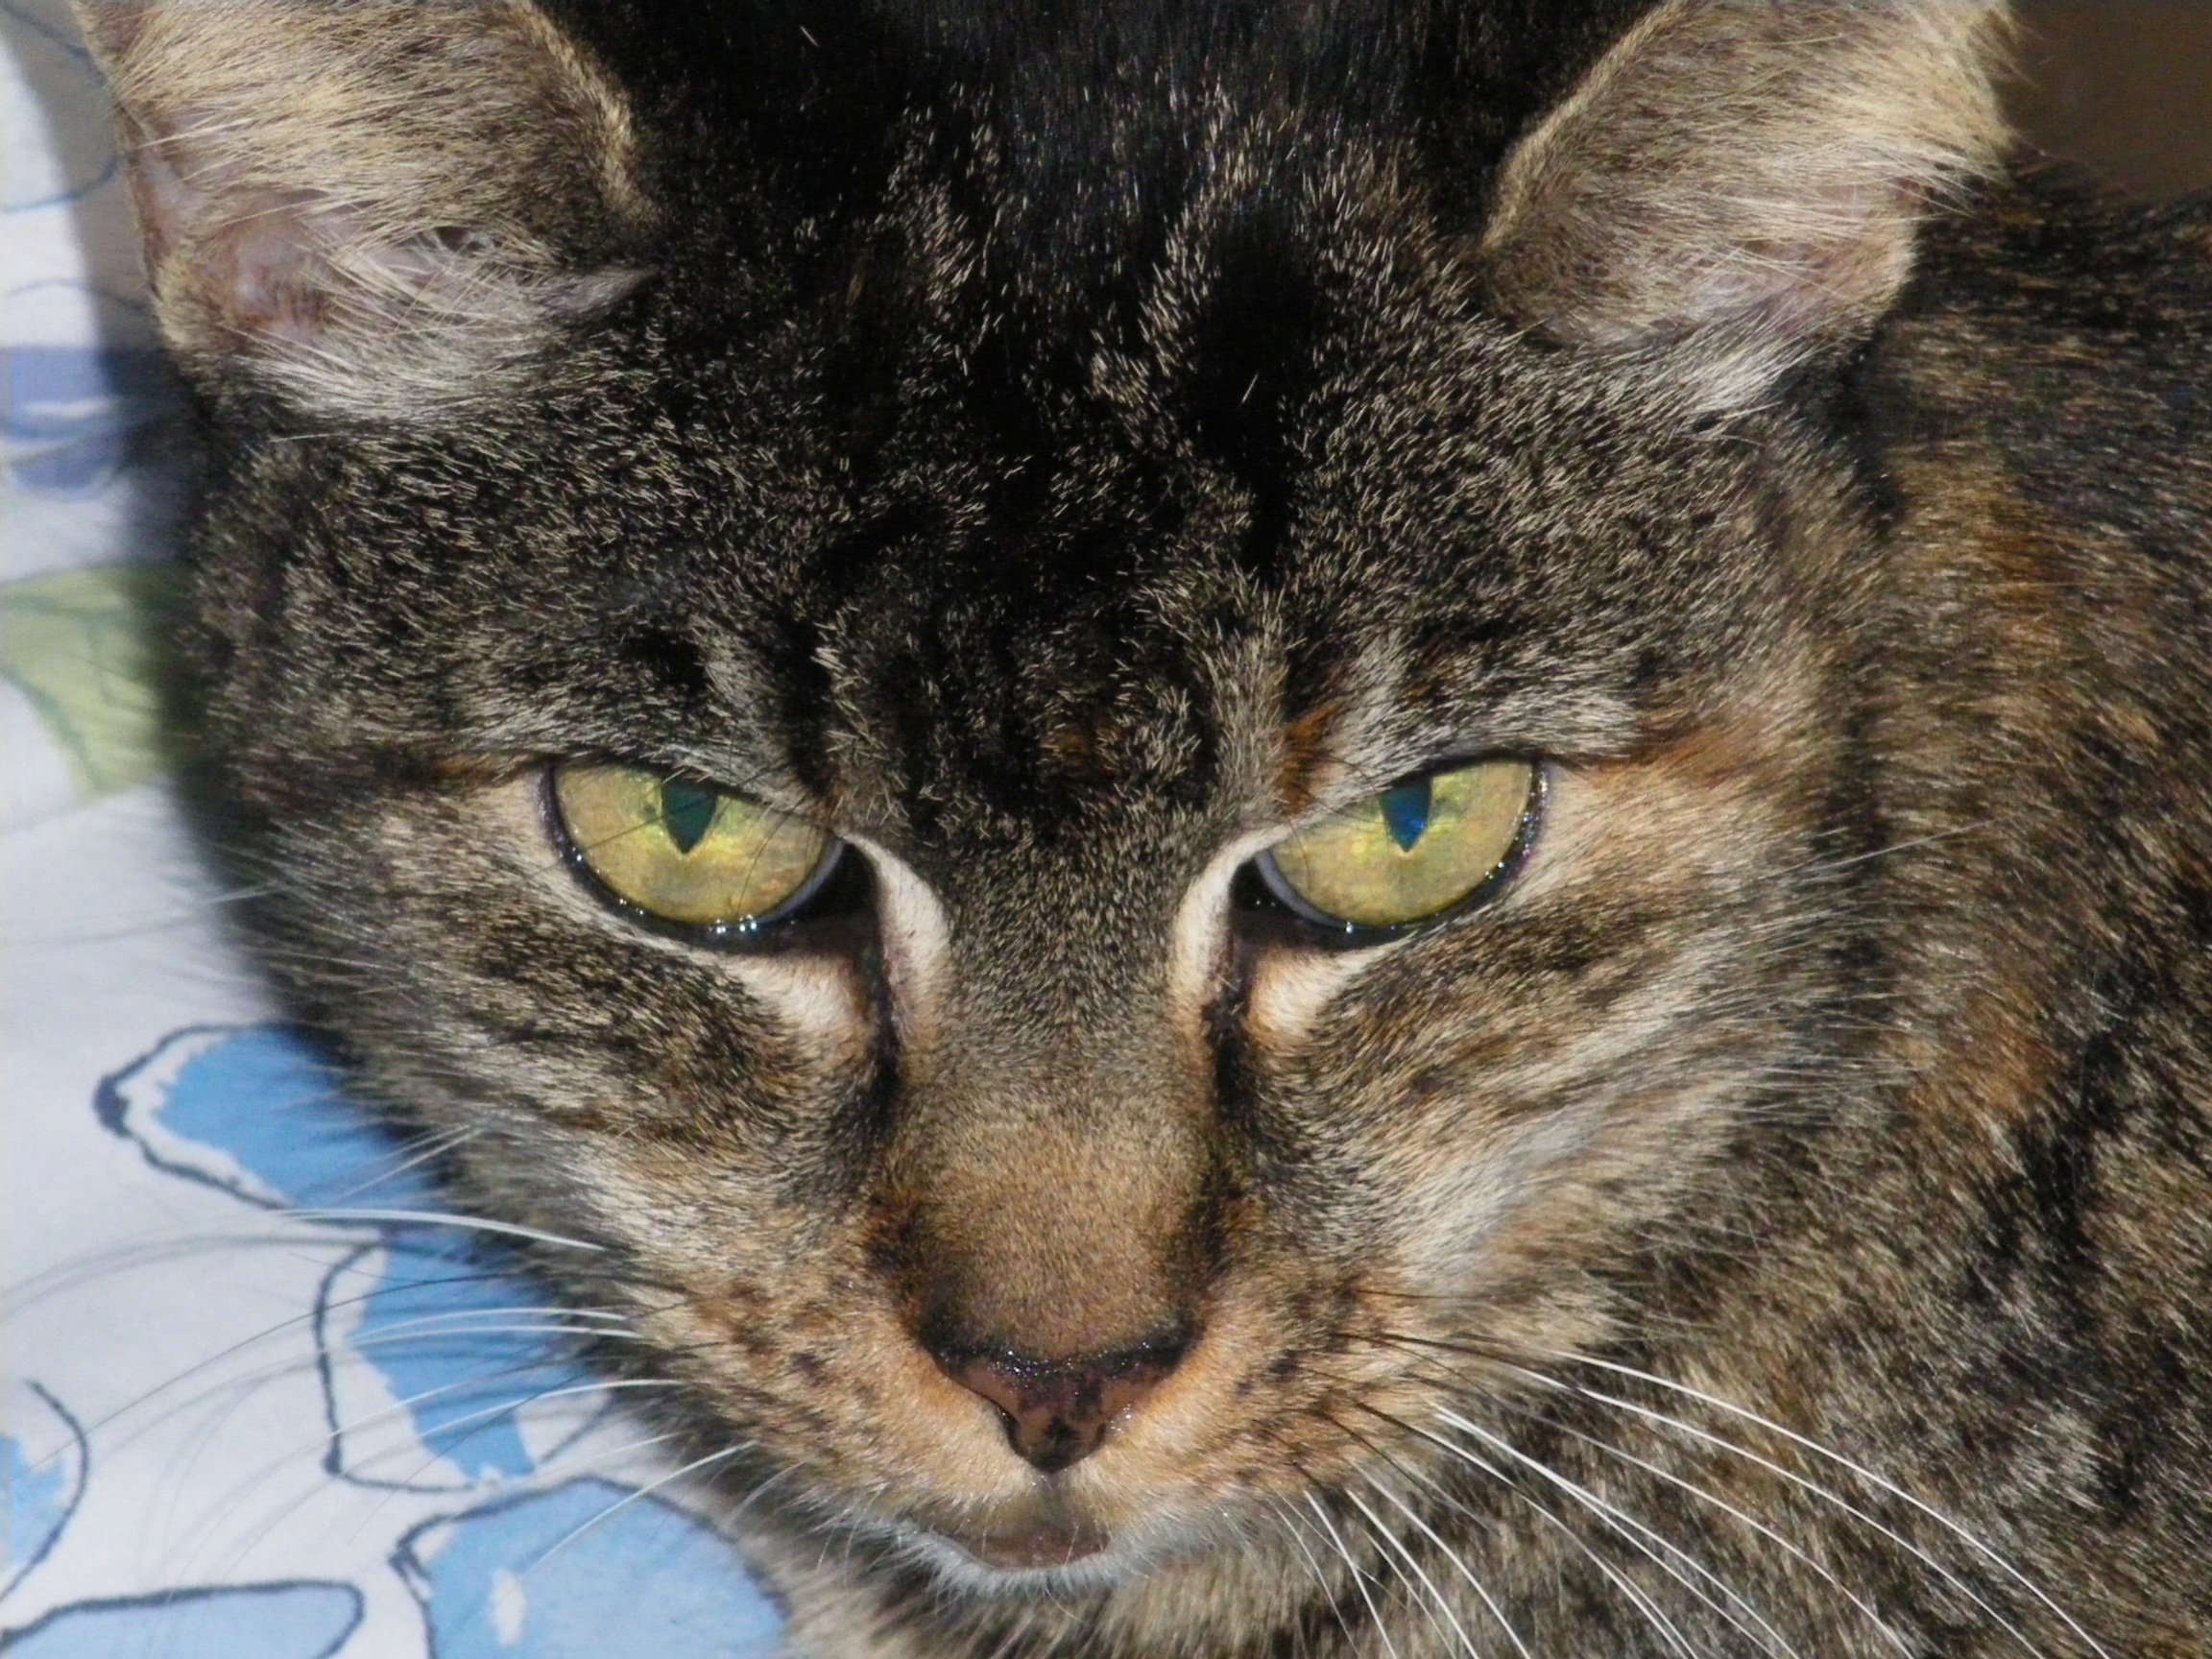
animal, pet, cat, feline, mammal, fauna, close up, nose, eyes, whiskers, snout, head, vertebrate, domestic, interesting, tabby cat, european shorthair, wild cat, small to medium sized cats, cat like mammal, domestic short haired cat, pixie bob, american shorthair, rusty spotted cat